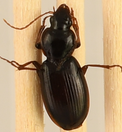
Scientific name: Synuchus impunctatus
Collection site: University of Notre Dame Environmental Research Center NEON (UNDE), plot UNDE_007